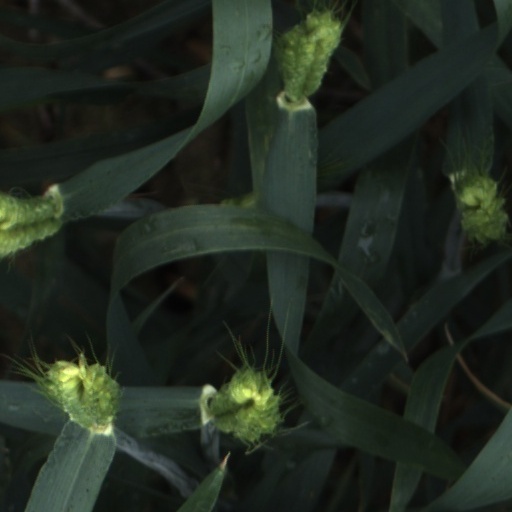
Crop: wheat